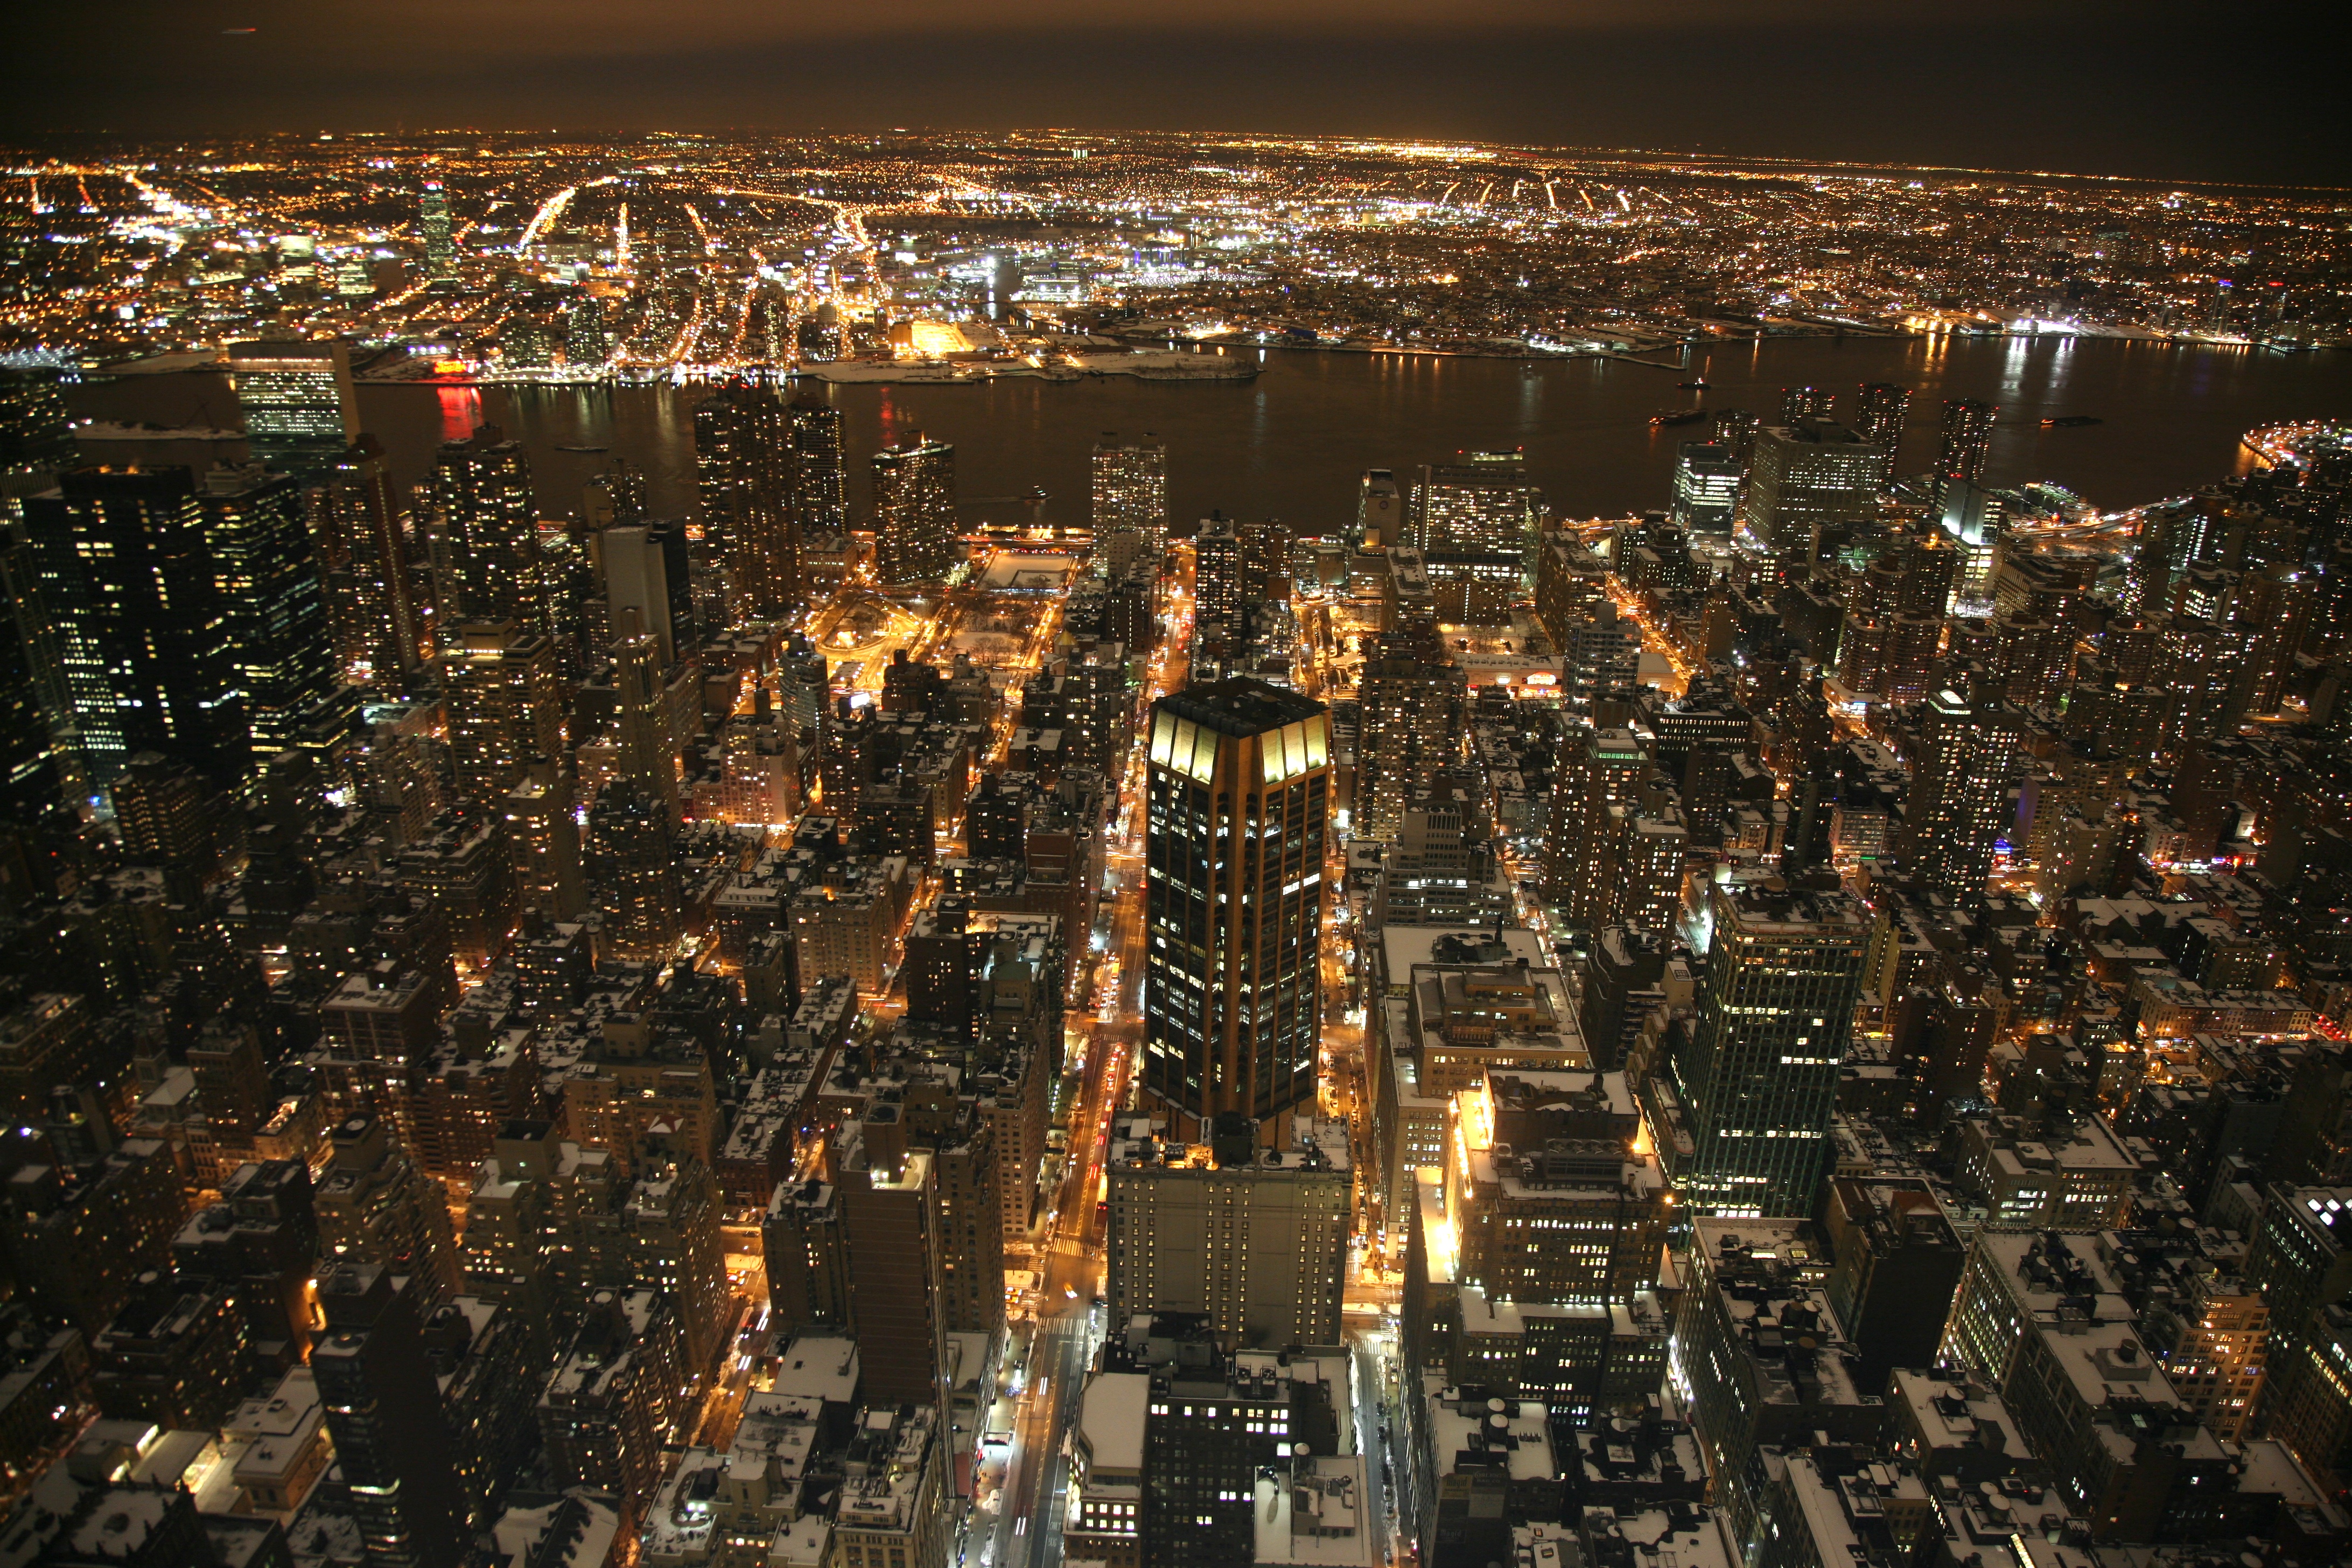
skyline, night, city, skyscraper, manhattan, crowd, cityscape, downtown, evening, nyc, newyork, empirestatebuilding, newyorkcity, ny, metropolis, empirestate, skycraper, aerial photography, urban area, human settlement, metropolitan area